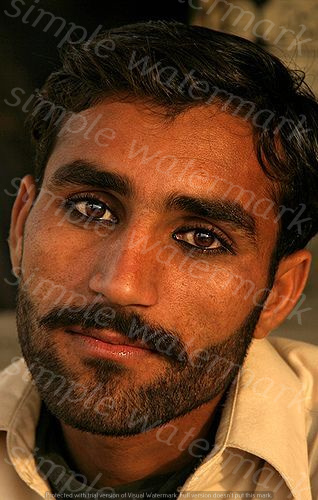
Label: Watermark